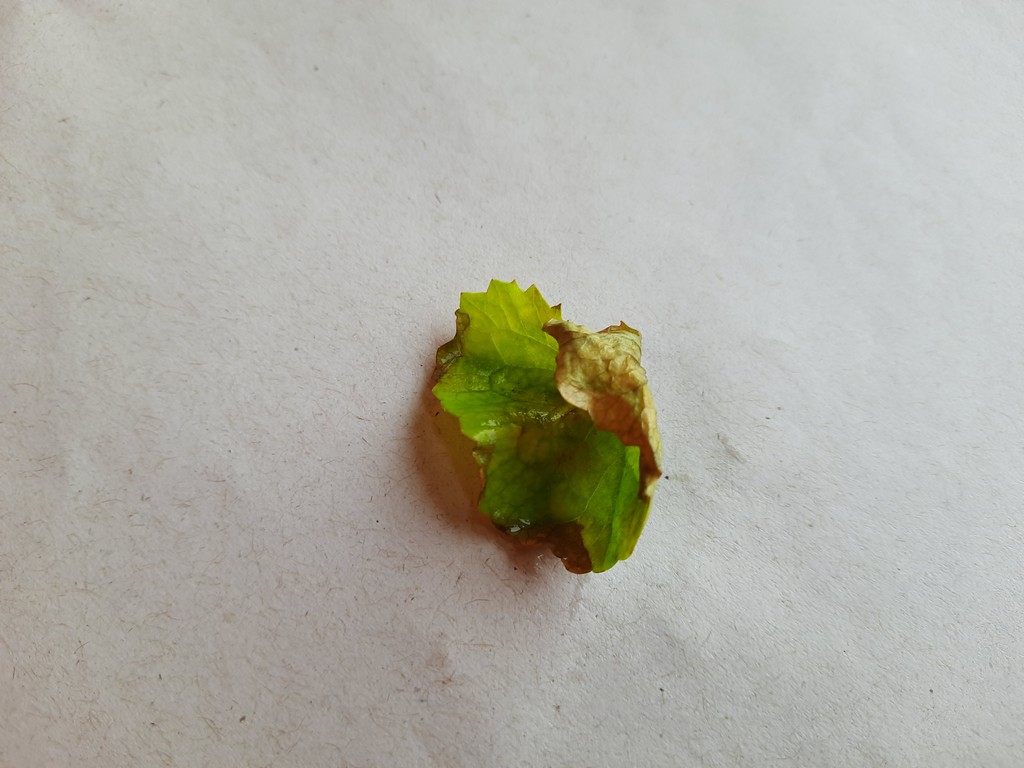
Label: Unhealthy